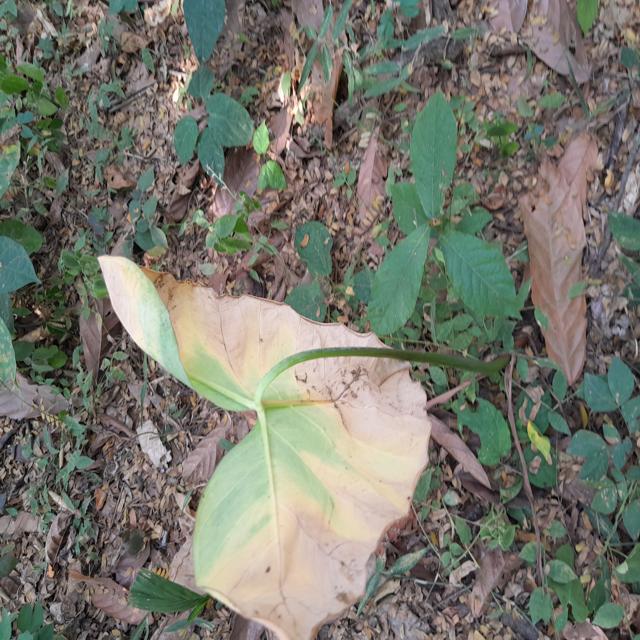
Label: Late_Blight